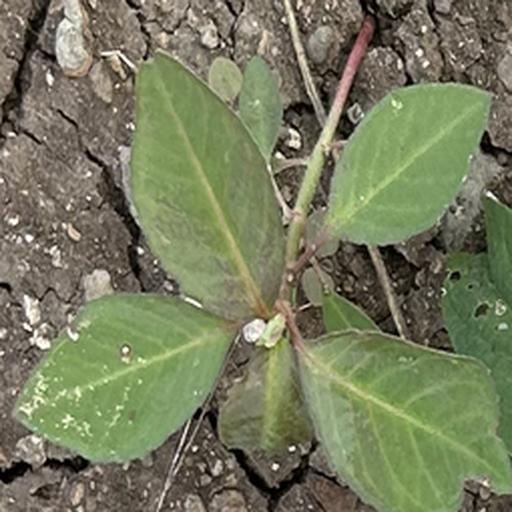
Weed species: Moti_dudhi(Euphorbia_geneculata_L)